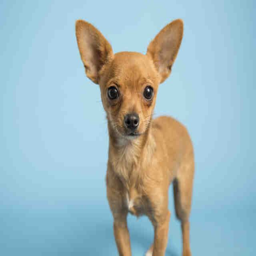
whether you 're looking for a playful puppy or an older companion , we have the perfect dog for you .